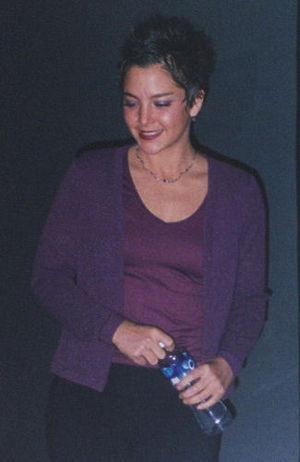
Verónica Segura est une actrice mexicaine.